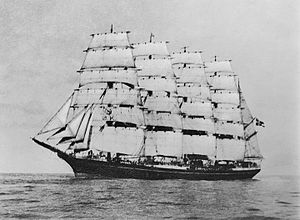
Skoleskib
Skoleskibet København, en femmastet bark.
Det danske Skoleskibet København med fulde sejl.
Et skoleskib er en institution, hvor et skib benyttes til uddannelse af unge mænd og kvinder.